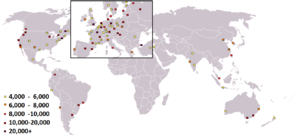
Couchsurfing / Medlemskab
Byer med over 4.000 registrerede couchsurfere den 3. januar 2011
Couchsurfing International Inc. er et internetbaseret socialt netværk startet i 2004 som har til formål at skabe kontakt mellem rejsende og frivillige værter.